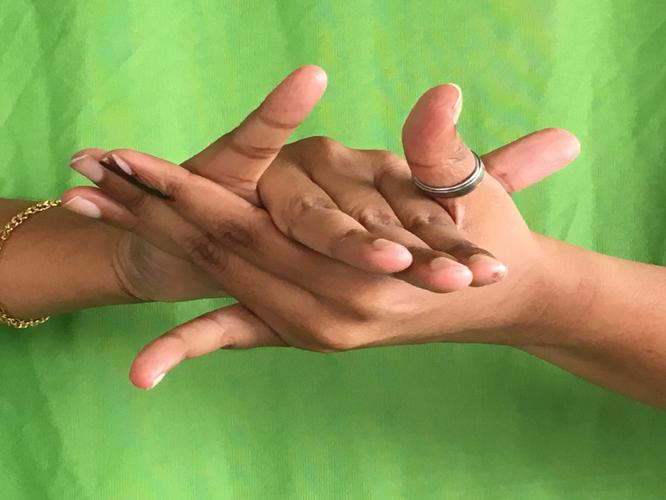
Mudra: Kurma
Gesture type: double_hand